Old Customs House (Knoxville, Tennessee)

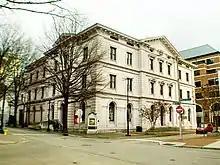
2014

In 2004, a BarberMcMurry-designed eastern extension to the Customs House was completed, extending the structure the length of Clinch Avenue from Market to Gay Street. This new complex, known as the East Tennessee History Center, includes the ETHS's headquarters, the Museum of East Tennessee History, the Calvin M. McClung Historical Collection, and the Knox County Archives. The Old Customs House is depicted in the ETHS logo.